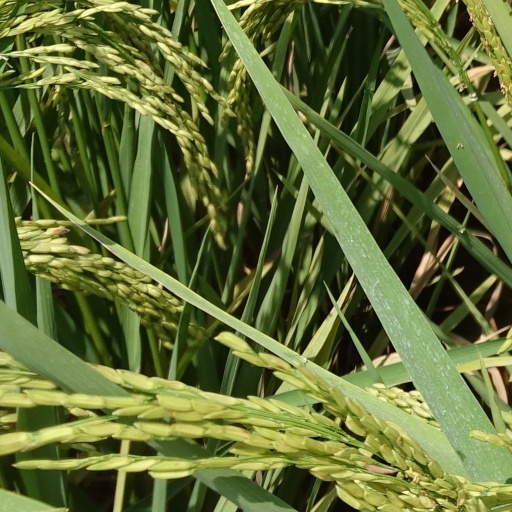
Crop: rice